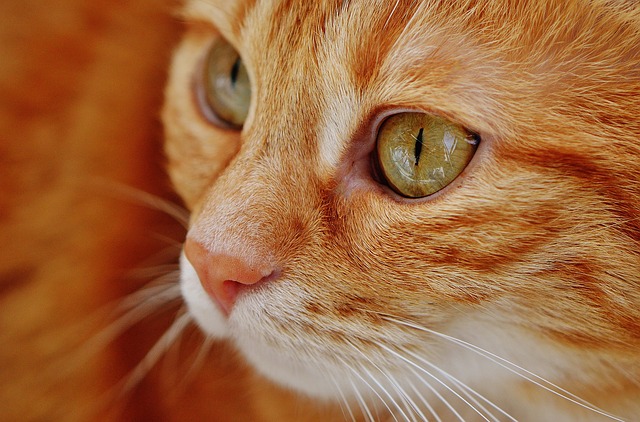
Label: gatto